Revision3

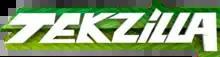
Tekzilla Logo

Tekzilla was an American video podcast on the Revision3 network ("Tekzilla" was released every Tuesday). It was hosted by Patrick Norton and Shannon Morse, with Roger Chang (who also acts as the show's producer) as a frequent guest host. For the first 14 episodes of "Tekzilla", Patrick's co-host was Jessica Corbin, who made a guest appearance on episode 16 confirming she has left the show. In November 2013, Veronica Belmont left the show. She had been a host on Tekzilla since 2008. Shannon Morse became the new host. On November 25, 2014, Tekzilla aired for the final time. Starting in January 2015, Patrick Norton and Shannon Morse went on to create and host TekThing, funded by Patreon and recorded in the Hak5 studio.